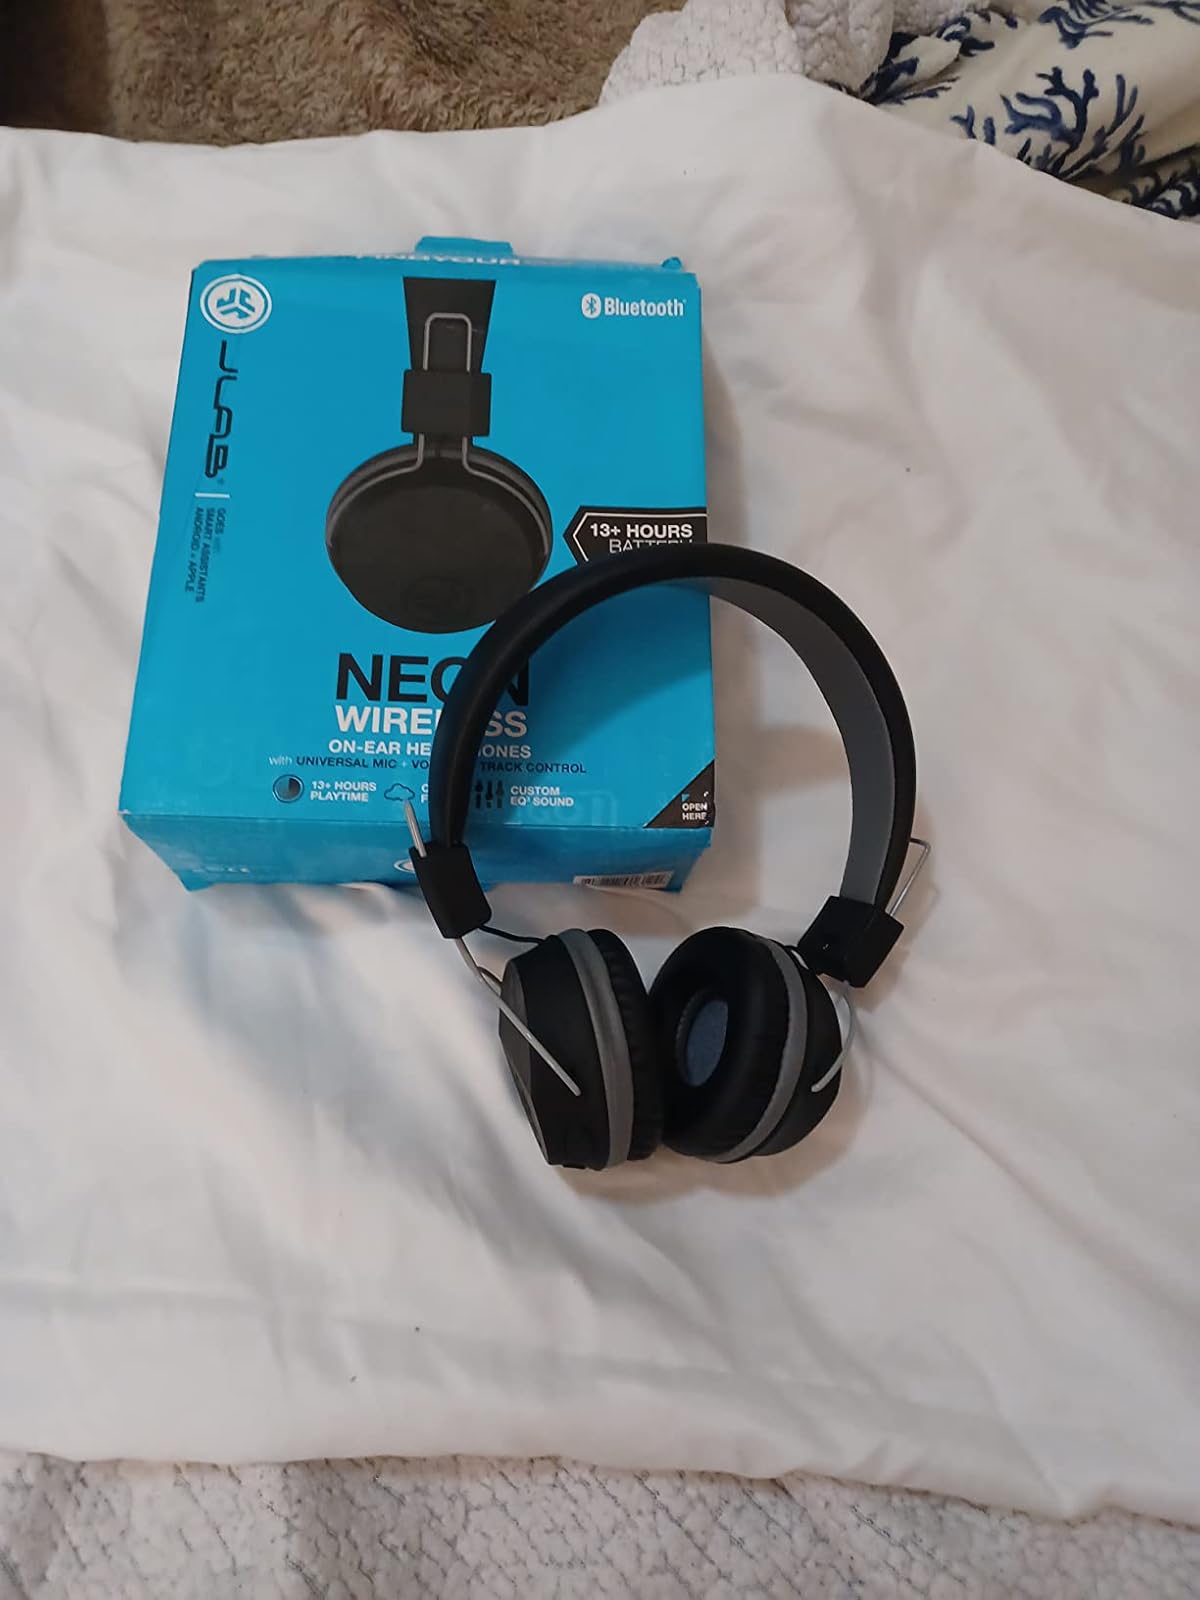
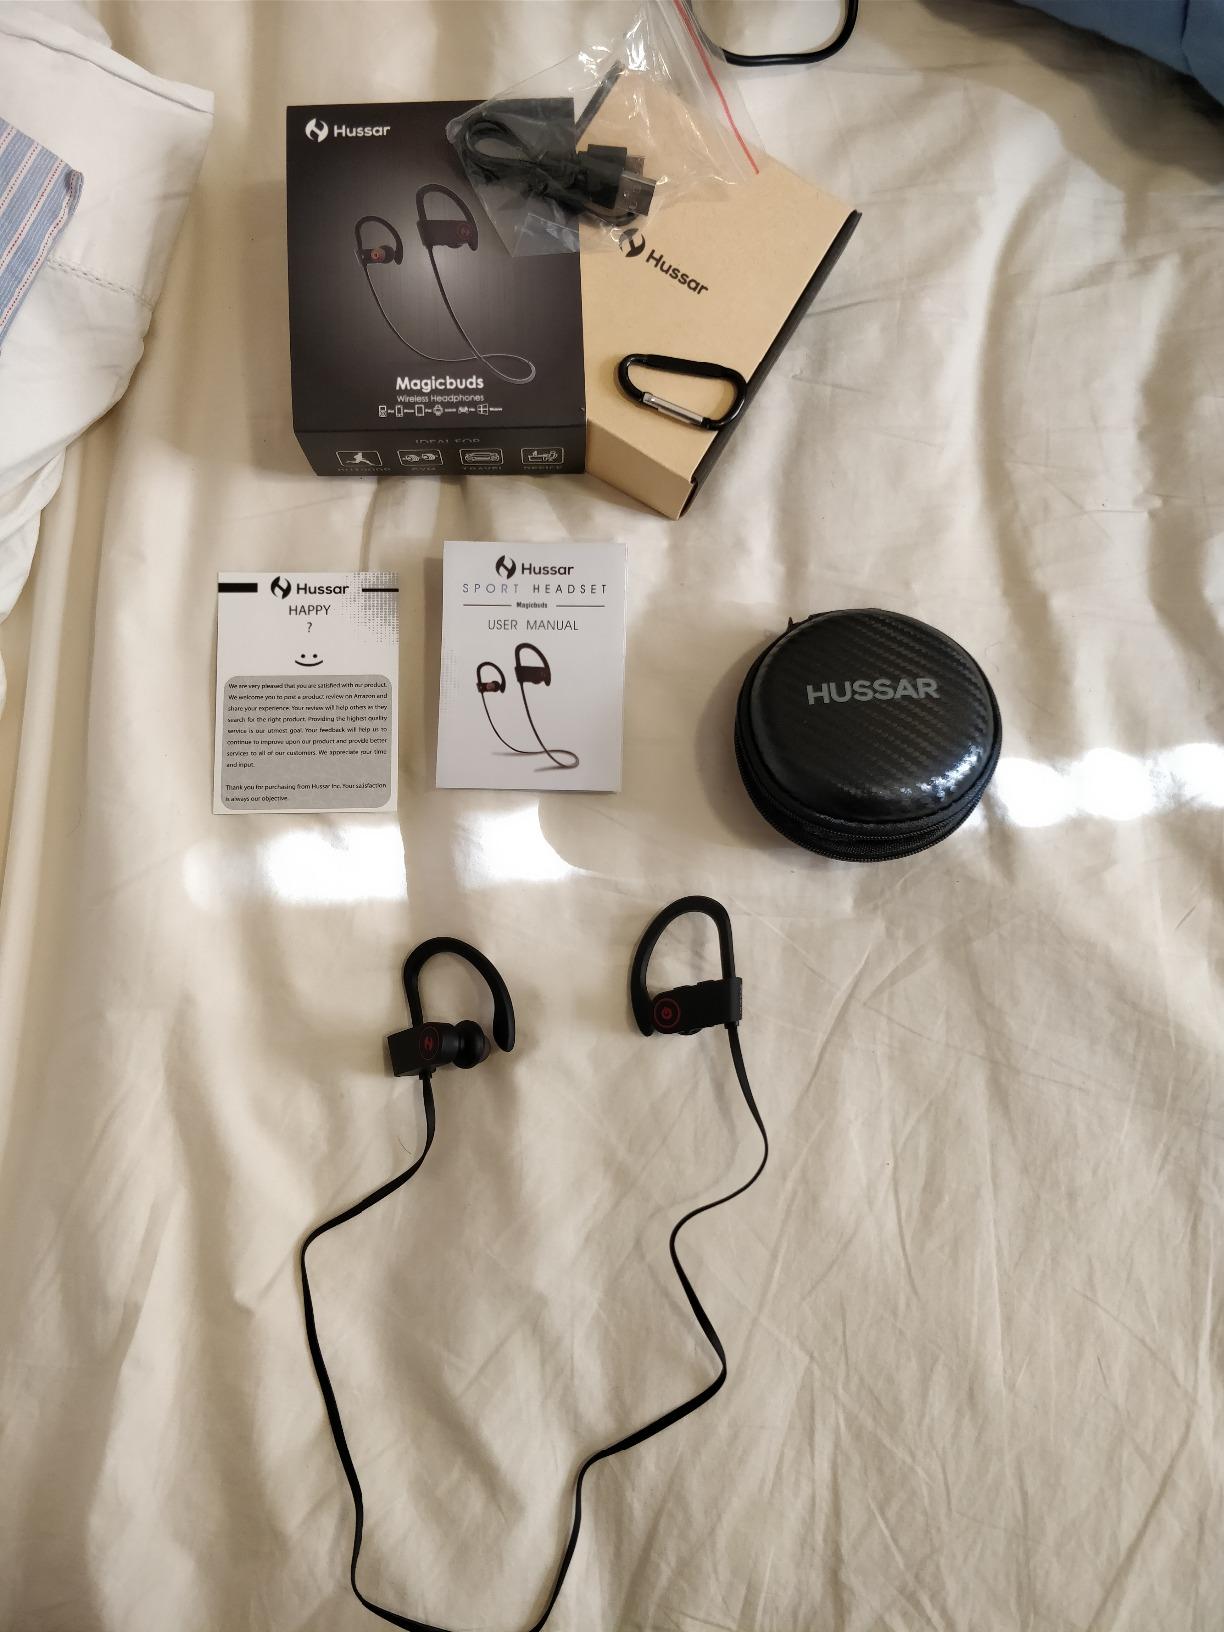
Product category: headphones
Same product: no